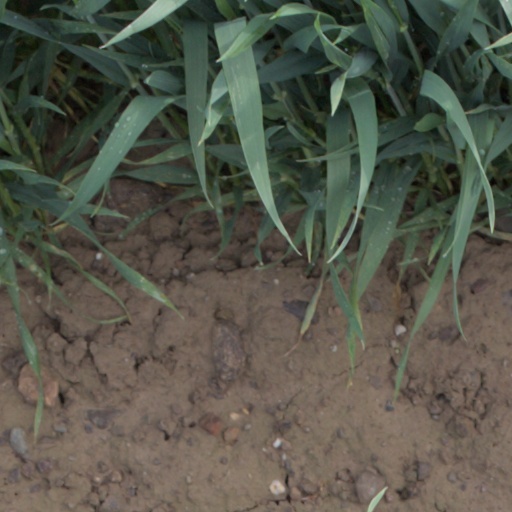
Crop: wheat